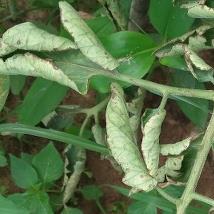
Crop: Tomato
Condition: bacterial-floundering-d